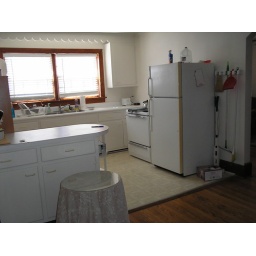
kitchen (standing in the dining room)